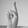
ASL letter: R